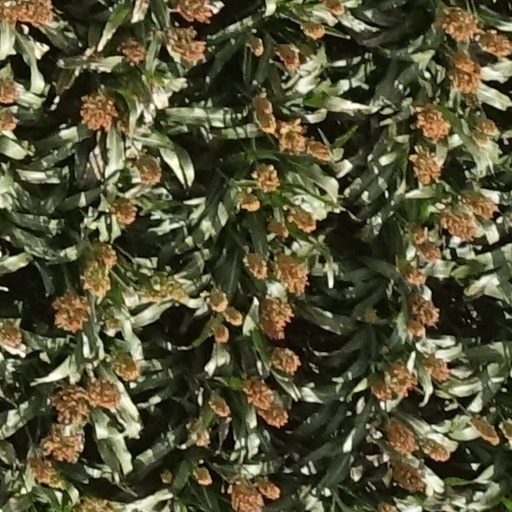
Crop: sorghum